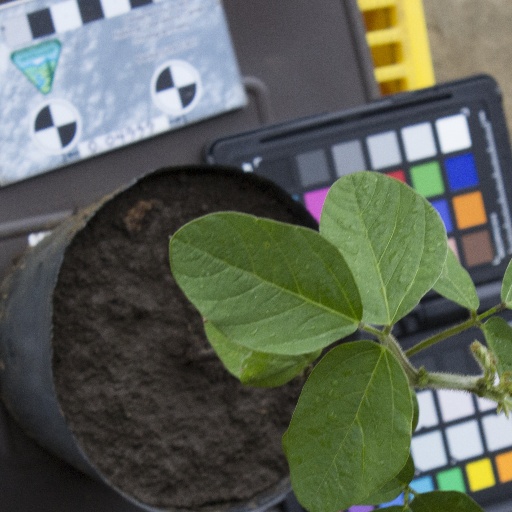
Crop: soybean